Arthur W. Cutten

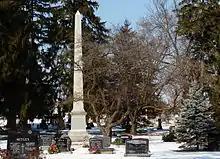
Cutten's grave in Guelph

During the boom years of the 1920s, Cutten rose to national prominence as one of the United States' most important commodities and stock speculators. He acquired a home in Atlantic City, New Jersey, and made himself an important player on Wall Street, where his success eclipsed even that of the renowned stock speculator Jesse Livermore, with whom he often battled as a bull vs. the often bearish short seller Livermore. In the crash of 1929, Livermore's fortune reached new heights, while Cutten's dwindled (but Livermore died broke several years later). In 1925, farm prices began a steady fall, from which they would not permanently recover for more than 15 years. Nevertheless, at the time Arthur Cutten remained optimistic about the American economy and was featured in a cover story of the December 10, 1928, issue of "Time" in a profile as one of the leading market "Bulls" of the Big Bull Market of the 1920s. However, less than a year later Cutten had lost more than $50 million as a result of the Wall Street Crash of 1929. The ensuing investigation of the crash by the United States Senate's Pecora Commission brought a public outcry over rich speculators such as Cutten who had made huge amounts of money by forming trading pools to manipulate market prices. New legislation was introduced to end market manipulation, and the U.S. government targeted certain of the high-profile speculators.